Workers' Birth Control Group

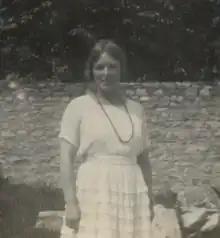
Dora Russell, 1922

Although the Workers' Birth Control Group were unsuccessful in convincing the Labour Party's executive to adopt an official stance on birth control, in 1930 Labour's Minister of Health circulated a memorandum to all local health authorities, stating that ‘in cases of medical necessity’ maternal and child welfare clinics could provide birth control information to women. This concession could at least in part be attributed to regional efforts by branches of the WBCG, who put pressure on local authorities. Many of these activists continued to campaign on a local level throughout the 1930s.